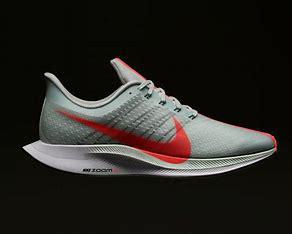
Brand: Nike
Model: Pegasus 41